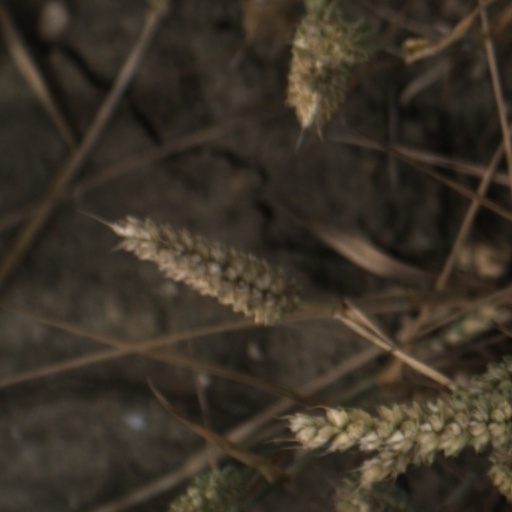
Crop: wheat